Nigerian Railway Corporation

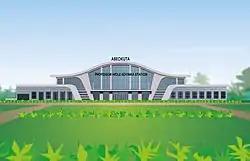
New railway station in Abeokuta, artistic impression

Nigerian Railway Corporation operates a network of of single track lines gauge, as well as from Abuja to Kaduna.